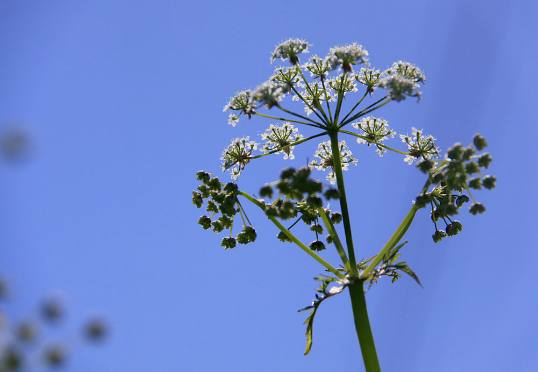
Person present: No